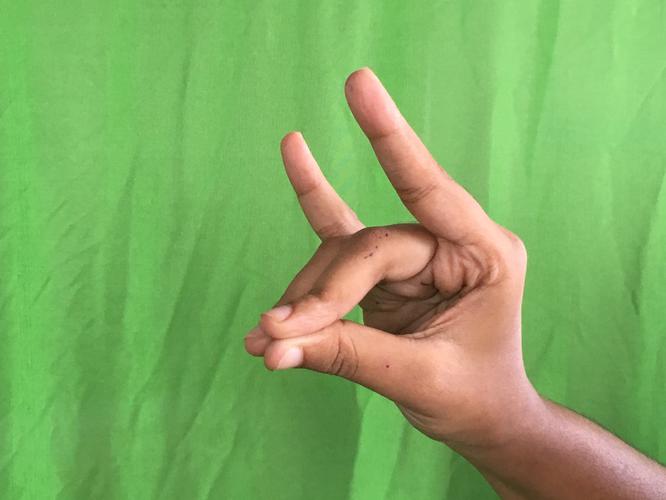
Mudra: Simhamukham
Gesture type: single_hand